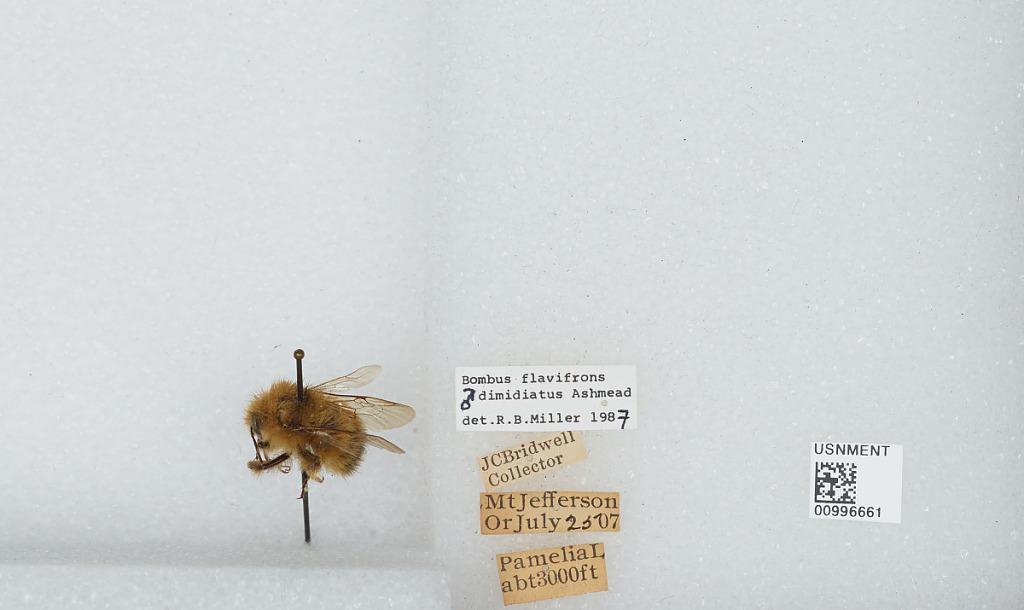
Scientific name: Bombus (Pyrobombus) flavifrons Cresson
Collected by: J. Bridwell
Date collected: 1907-7-25
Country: United States
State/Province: Oregon
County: Linn
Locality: Pamelia Lake, Mount Jefferson, Willamette National Forest
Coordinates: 44.6544, -121.845
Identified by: Miller, R. B.